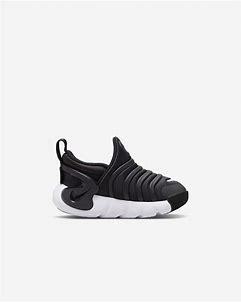
Brand: Nike
Model: Dynamo Go